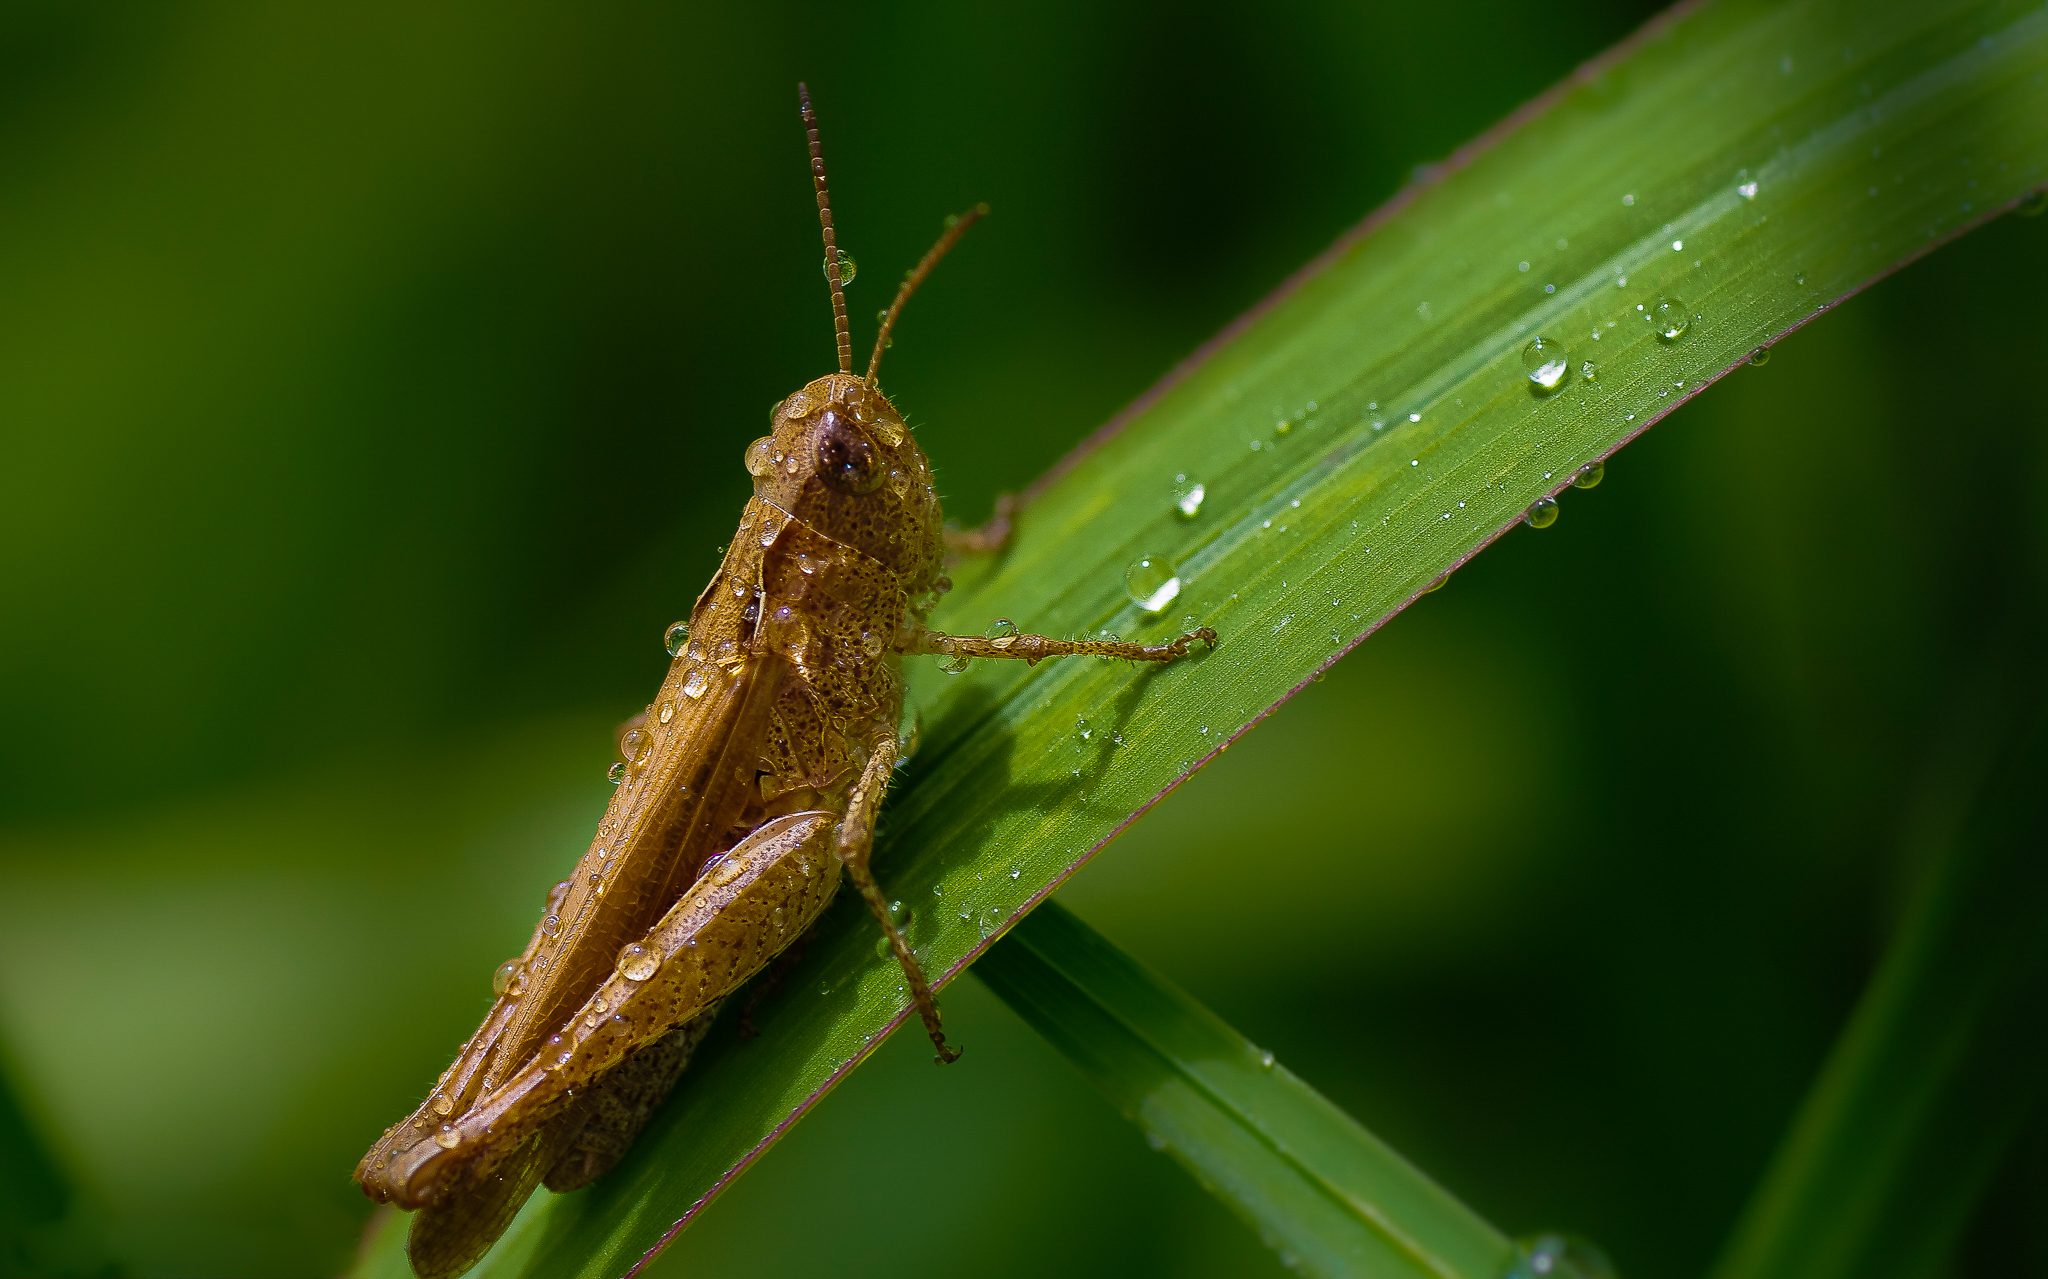
nature, photography, green, insect, macro, fauna, invertebrate, close up, animals, naturaleza, tamron90mm, damselfly, grasshopper, locust, ggl1, gaby1, xovesphoto, animales, saltamontes, sonya77, macro photography, arthropod, plant stem, net winged insects, cricket like insect